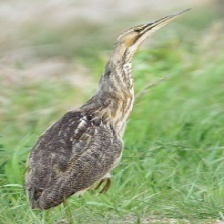
Species: AMERICAN BITTERN
Scientific name: BOTAURUS LENTIGINOSUS